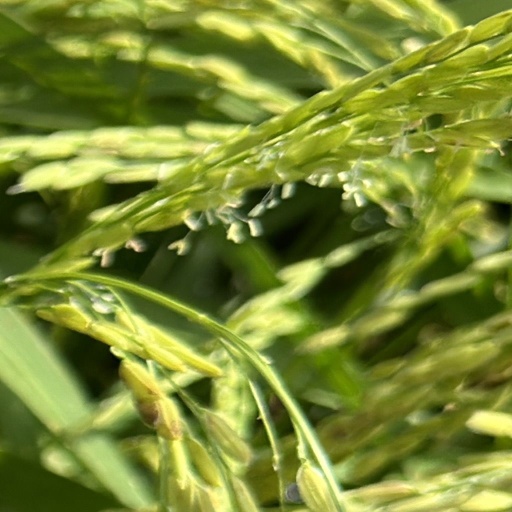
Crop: rice